Roussel de Bailleul

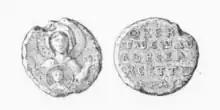
Roussel's seal, with the Virgin Mary; the reverse translates as "Mother of God, give comfort to your servant Urselius, the "vestiarios", the Frank"

Roussel de Bailleul (died 1077), also known as Phrangopoulos and Norman Chief Roussel (lit.), or in the anglicized form Russell Balliol was a Norman adventurer (or exile) who travelled to Byzantium and was a soldier under the Emperor Romanus IV (ruled 1068–71). He is also known as Ursellus de Ballione in Latin or Roscelin or Roskelin de Baieul, and Anna Comnena called him Ourselios (Οὐρσέλιος), also rendered Urselius.